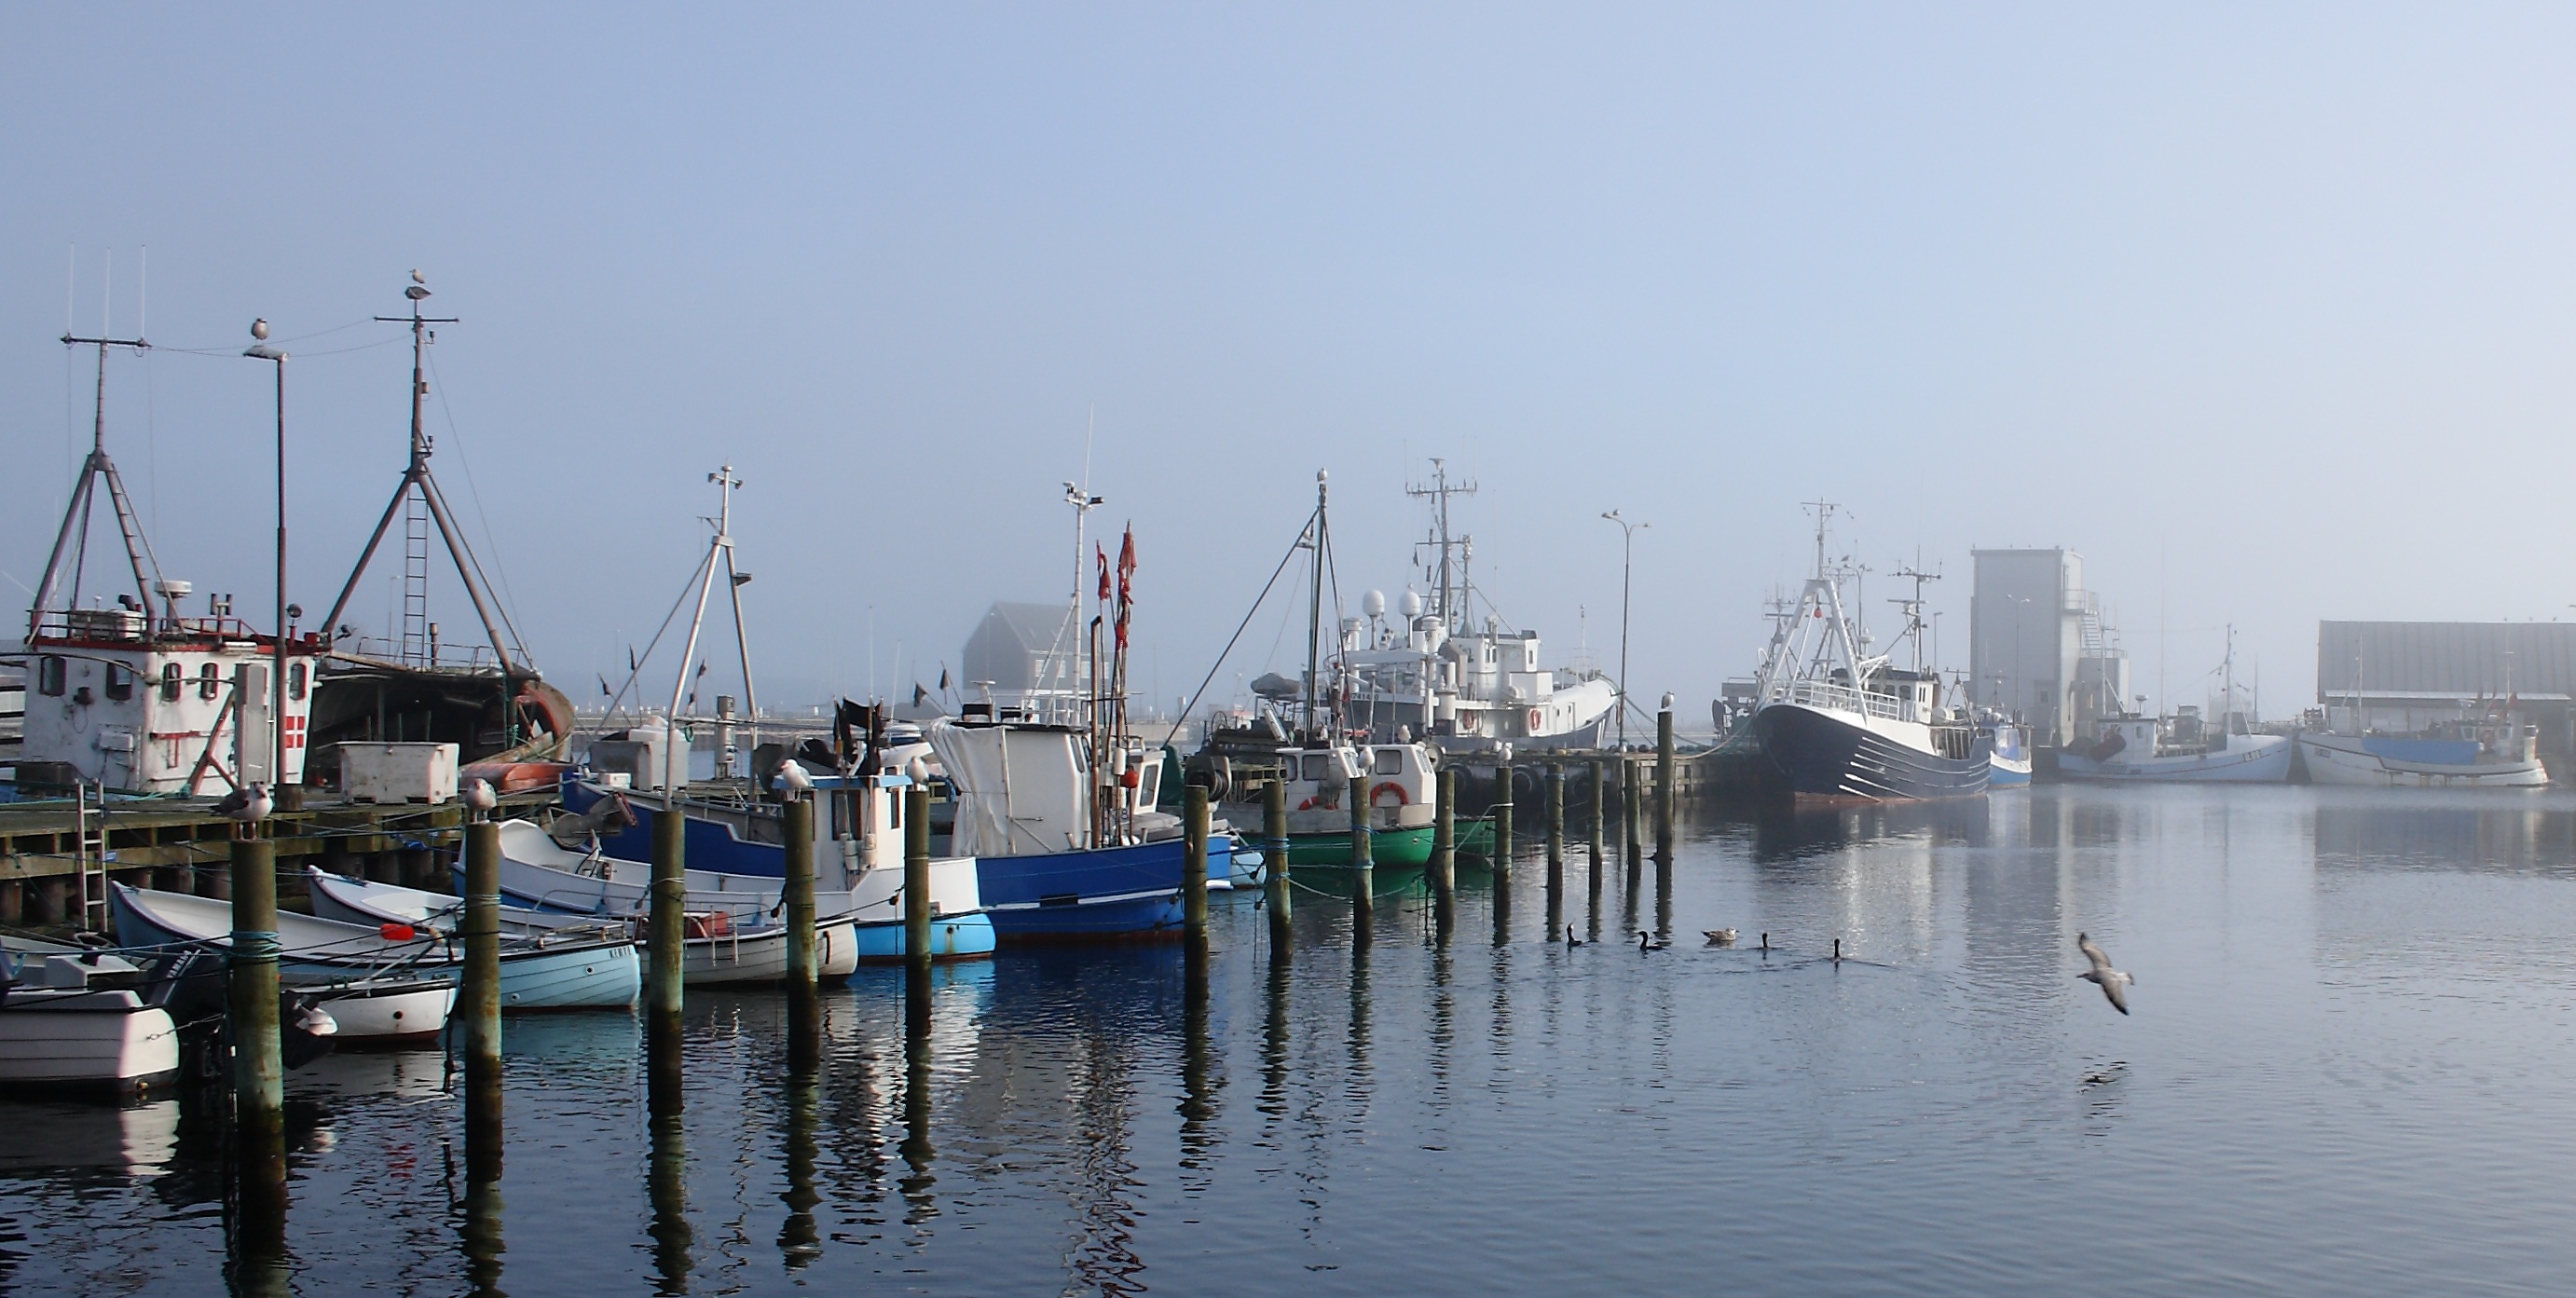
sea, water, dock, boat, morning, ship, vehicle, mast, bay, harbor, marina, port, fishing boat, boating, infrastructure, channel, watercraft, fishing vessel, kerteminde, fyn